The Blind Man and the Lame

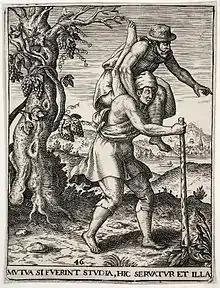
The 46th emblem from Johann Theodor de Bry's "Emblemata saecularia" with the theme of mutual support

"The Blind Man and the Lame" is a fable that recounts how two individuals collaborate in an effort to overcome their respective disabilities. The theme is first attested in Greek about the first century BCE. Stories with this feature occur in Asia, Europe and North America.